Enrico Sertoli

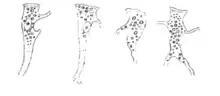
Drawing of Sertoli cells. (From Sertoli E. Il Morgagni 1865)

Sertoli concluded that the branched cells functioned to support and nourish the developing germ cells and to phagocytose damaged cells. The cells were then named “Sertoli’s cells” in honour of the Italian student who first described them.